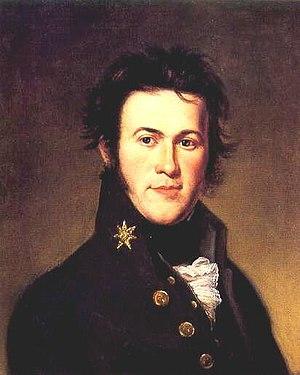
L’historien danois Christian Thomsen est le premier à faire une division des premiers temps de l’histoire de l’humanité en différents âges : les âges de la pierre, du bronze et du fer.